EMD G12

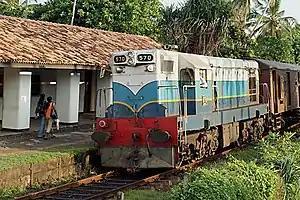
Class M2 570 – "Alberta" in Sri Lanka

The EMD G12 is a class of export locomotive built by GM-EMD, and its Canadian affiliate General Motors Diesel. In addition, Australian licensee Clyde Engineering built ten locomotives for New Zealand in 1957, five for Hong Kong, 23 for Queensland, fourteen for Western Australia and seven for BHP. Australian licensee Commonwealth Engineering also built 42 for Queensland Rail in 1964–1966. Many examples were built in the 1950-1960s for railroads around the world.